Javad Sadatinejad

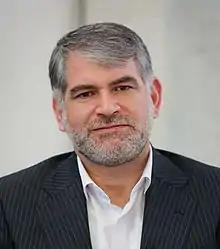

Seyed Javad Sadatinejad (born 1972, Kashan) is an Iranian politician and representative of the tenth and eleventh terms of the Islamic Parliament of Iran and former Minister of Agriculture in the government of Ebrahim Raisi.